Winchcombe Pottery

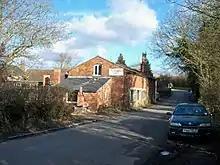
Winchcombe Pottery

Winchcombe Pottery, near Winchcombe in Tewkesbury Borough, North Gloucestershire, is an English craft pottery founded in 1926.